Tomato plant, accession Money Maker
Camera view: bottom (45 deg); turntable rotation: 30 degrees
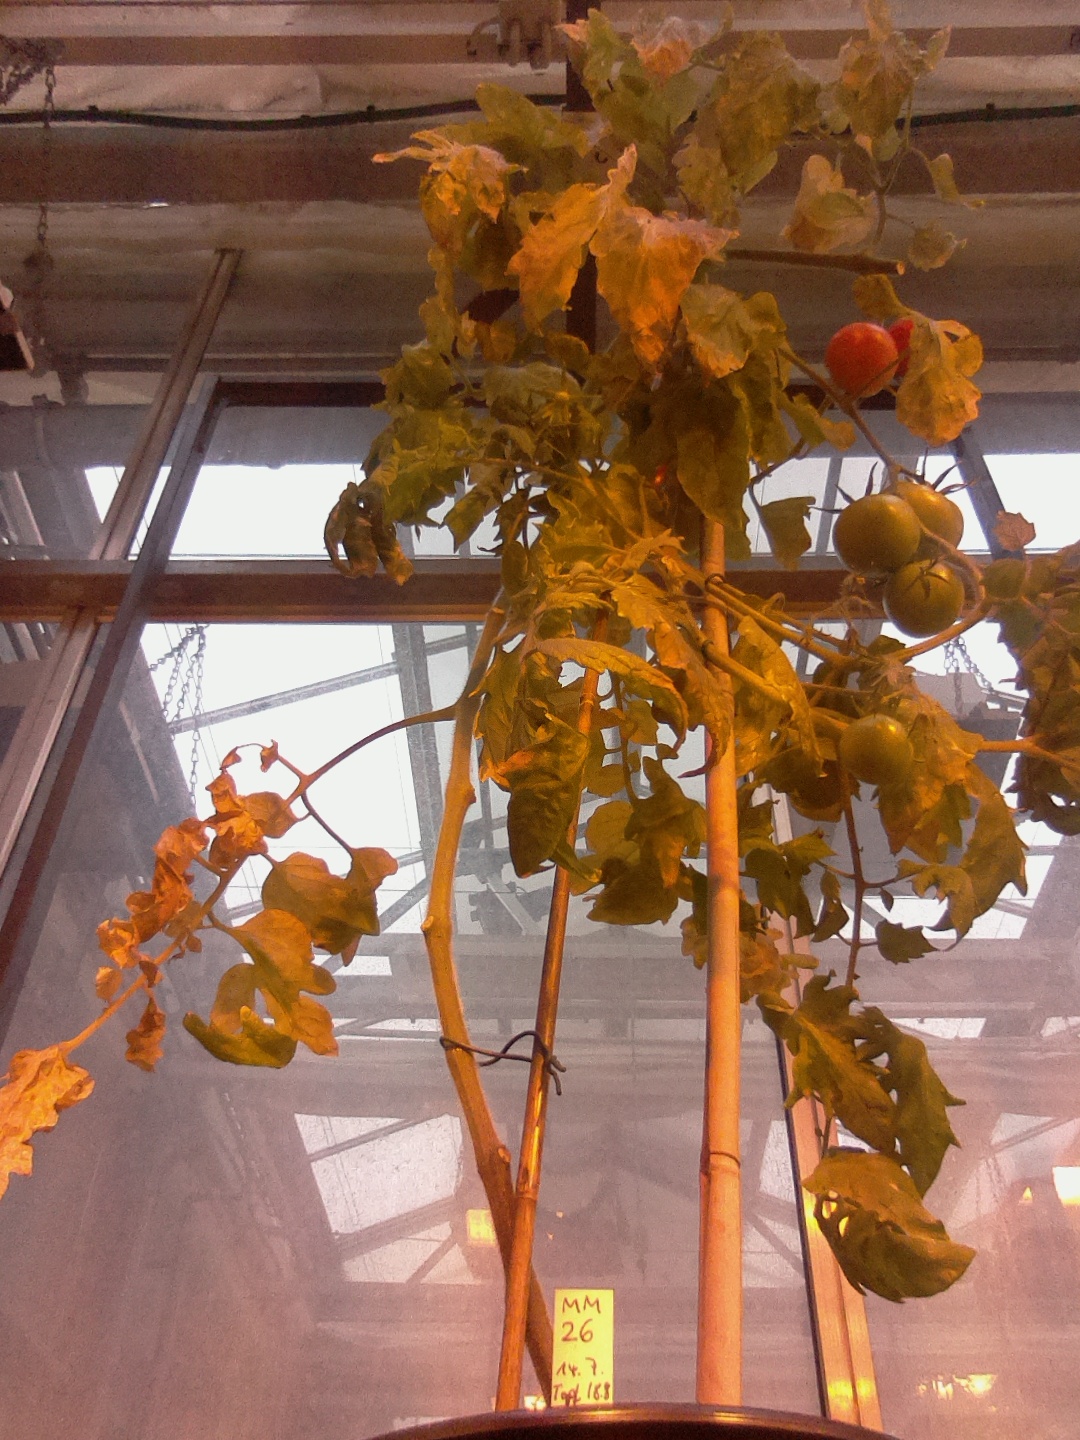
BBCH growth stage 84: 40%-50% of fruits show typical fully ripe color